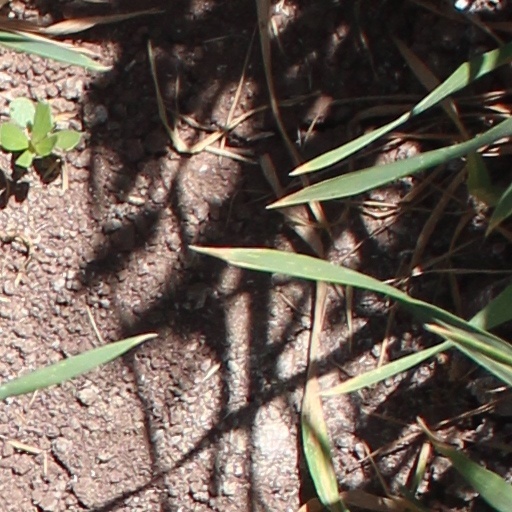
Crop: wheat